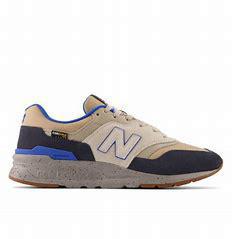
Brand: New
Model: Balance New Balance 997 Marathon